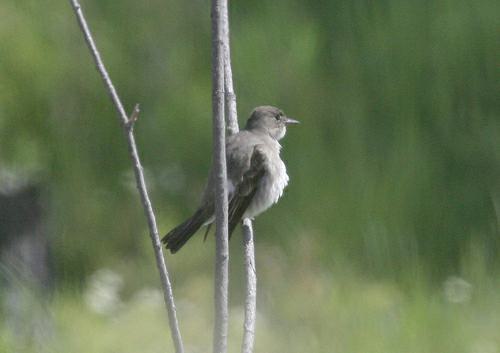
A photo of a olive sided flycatcher